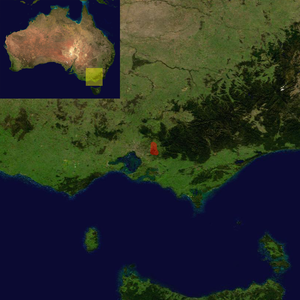
Hadronyche modesta est une espèce d'araignées mygalomorphes de la famille des Atracidae.